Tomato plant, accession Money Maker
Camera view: vertical (180 deg); turntable rotation: 150 degrees
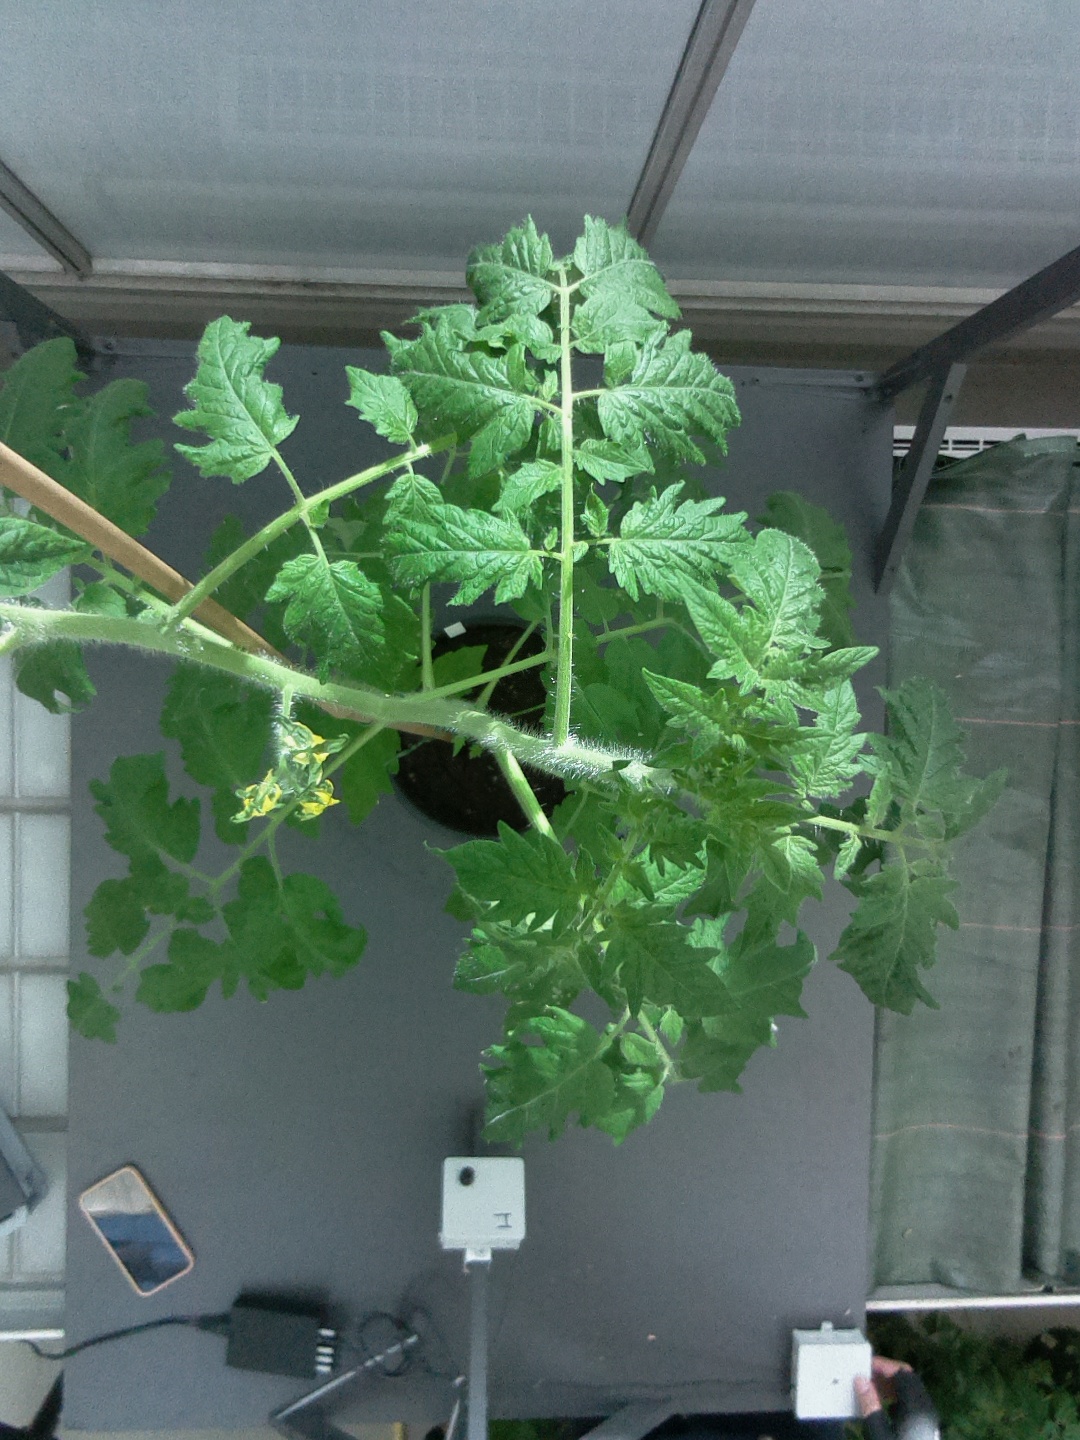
BBCH growth stage 63: 30%-40% of flowers open